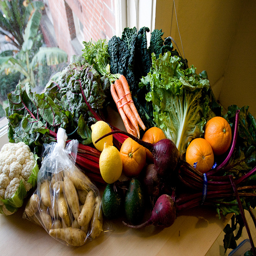
a table covered in vegetables of all sizes and colors
A bunch of fruit and vegetables are on a table.
A pile of vegetables and fruits are sitting on a table.
A table full of vegetables and fruits in a sunny window.
A cornucopia of assorted fresh fruits and vegetables.